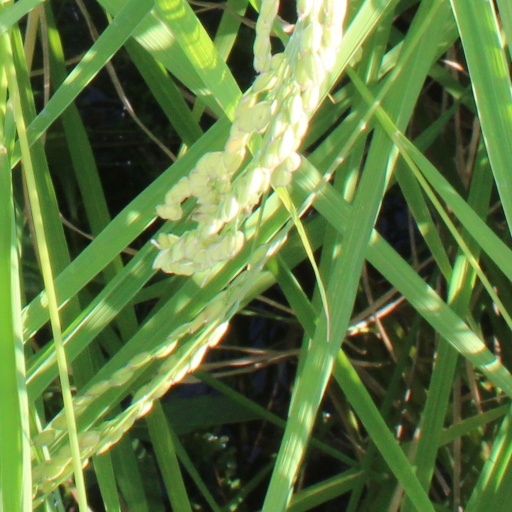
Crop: rice